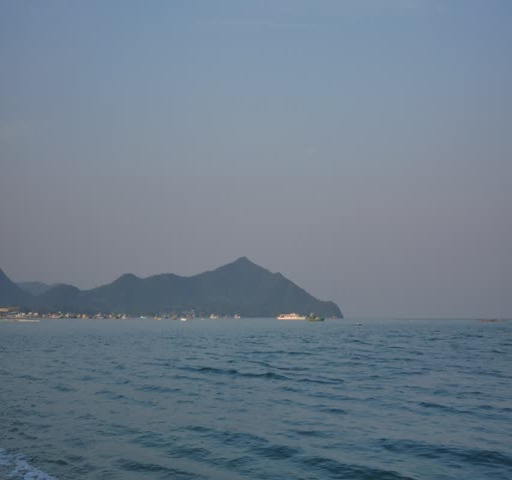
time lapse looking out to sea with mountains in the background